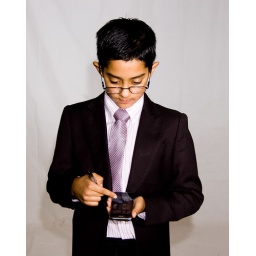
Young boy pretending to be a high flying businessman in a suit with an Apple iPhone